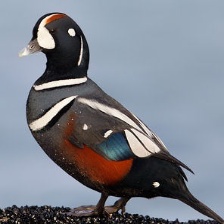
Species: HARLEQUIN DUCK
Scientific name: HISTRIONICUS HISTRIONICUS
ImageNet parent category: drake